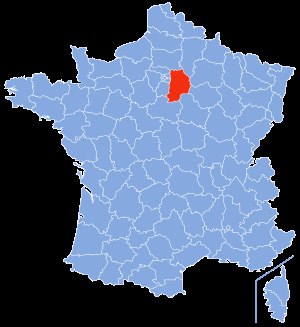
Seine-et-Marne
Seine-et-Marnes placering
Seine-et-Marne er et fransk departement i regionen Île-de-France. Hovedbyen er Melun.